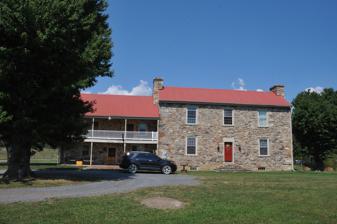
Building: Mary Park Wilson House
Country: United States of America
Year built: 1825
Historic house in West Virginia, United States United States historic place Mary Park Wilson House U.S. National Register of Historic Places 2009 Show map of West Virginia Show map of the United States Location Destiny Drive, near Gerrardstown, West Virginia Coordinates 39°22′18″N 78°6′30″W / 39.37167°N 78.10833°W / 39.37167; -78.10833 Area 1 acre (0.40 ha) Built 1825 Architect Wilson, William Architectural style Federal NRHP reference No. 85001524 Added to NRHP July 8, 1985 Mary Park Wilson House , also known as "Old Stone House Farm" and "Oban Hall," is a historic home located near Gerrardstown, West Virginia , United States.  It was built in 1825 by William Wilson for his wife Mary Park Wilson.  The Federal style, rubble stone house has two sections: a three bay, two-story central block with a three-bay, two-story wing.  The central block measures 52 feet wide by 21 feet deep.  The wing features a two-story recessed porch.  The property was purchased in 1952, by Archibald McDougall who named it "Oban Hall." It was listed on the National Register of Historic Places in 1985. References